Cumbria County History Trust

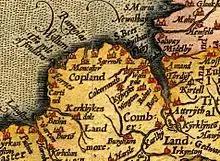
Ortelius Cumbria Map

All the work on the Victoria County History of Cumbria project is being done by volunteers, under the overall direction of Dr Fiona Edmonds Director of the Regional Heritage Centre at Lancaster University and with volunteer guidance and support provided by Dr Sarah Rose, assistant editor.